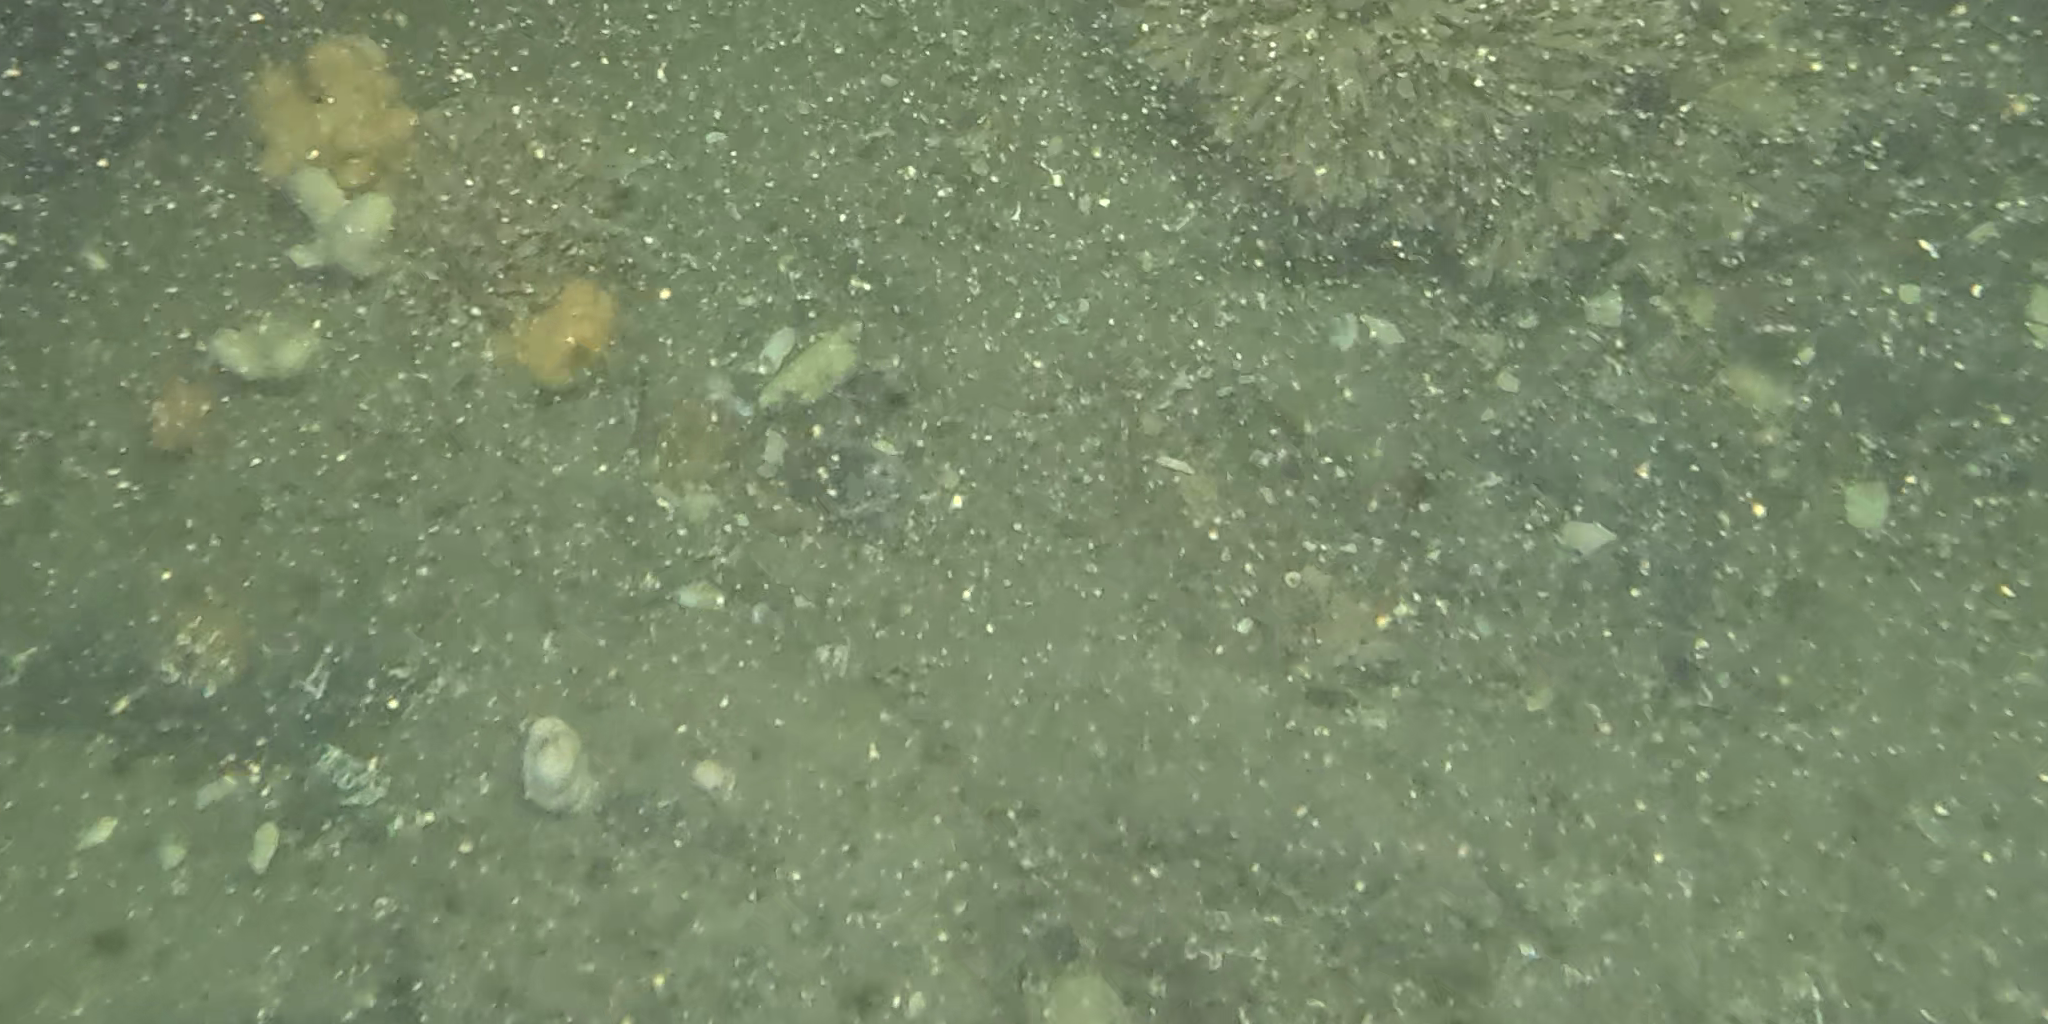
Seabed habitat: stone